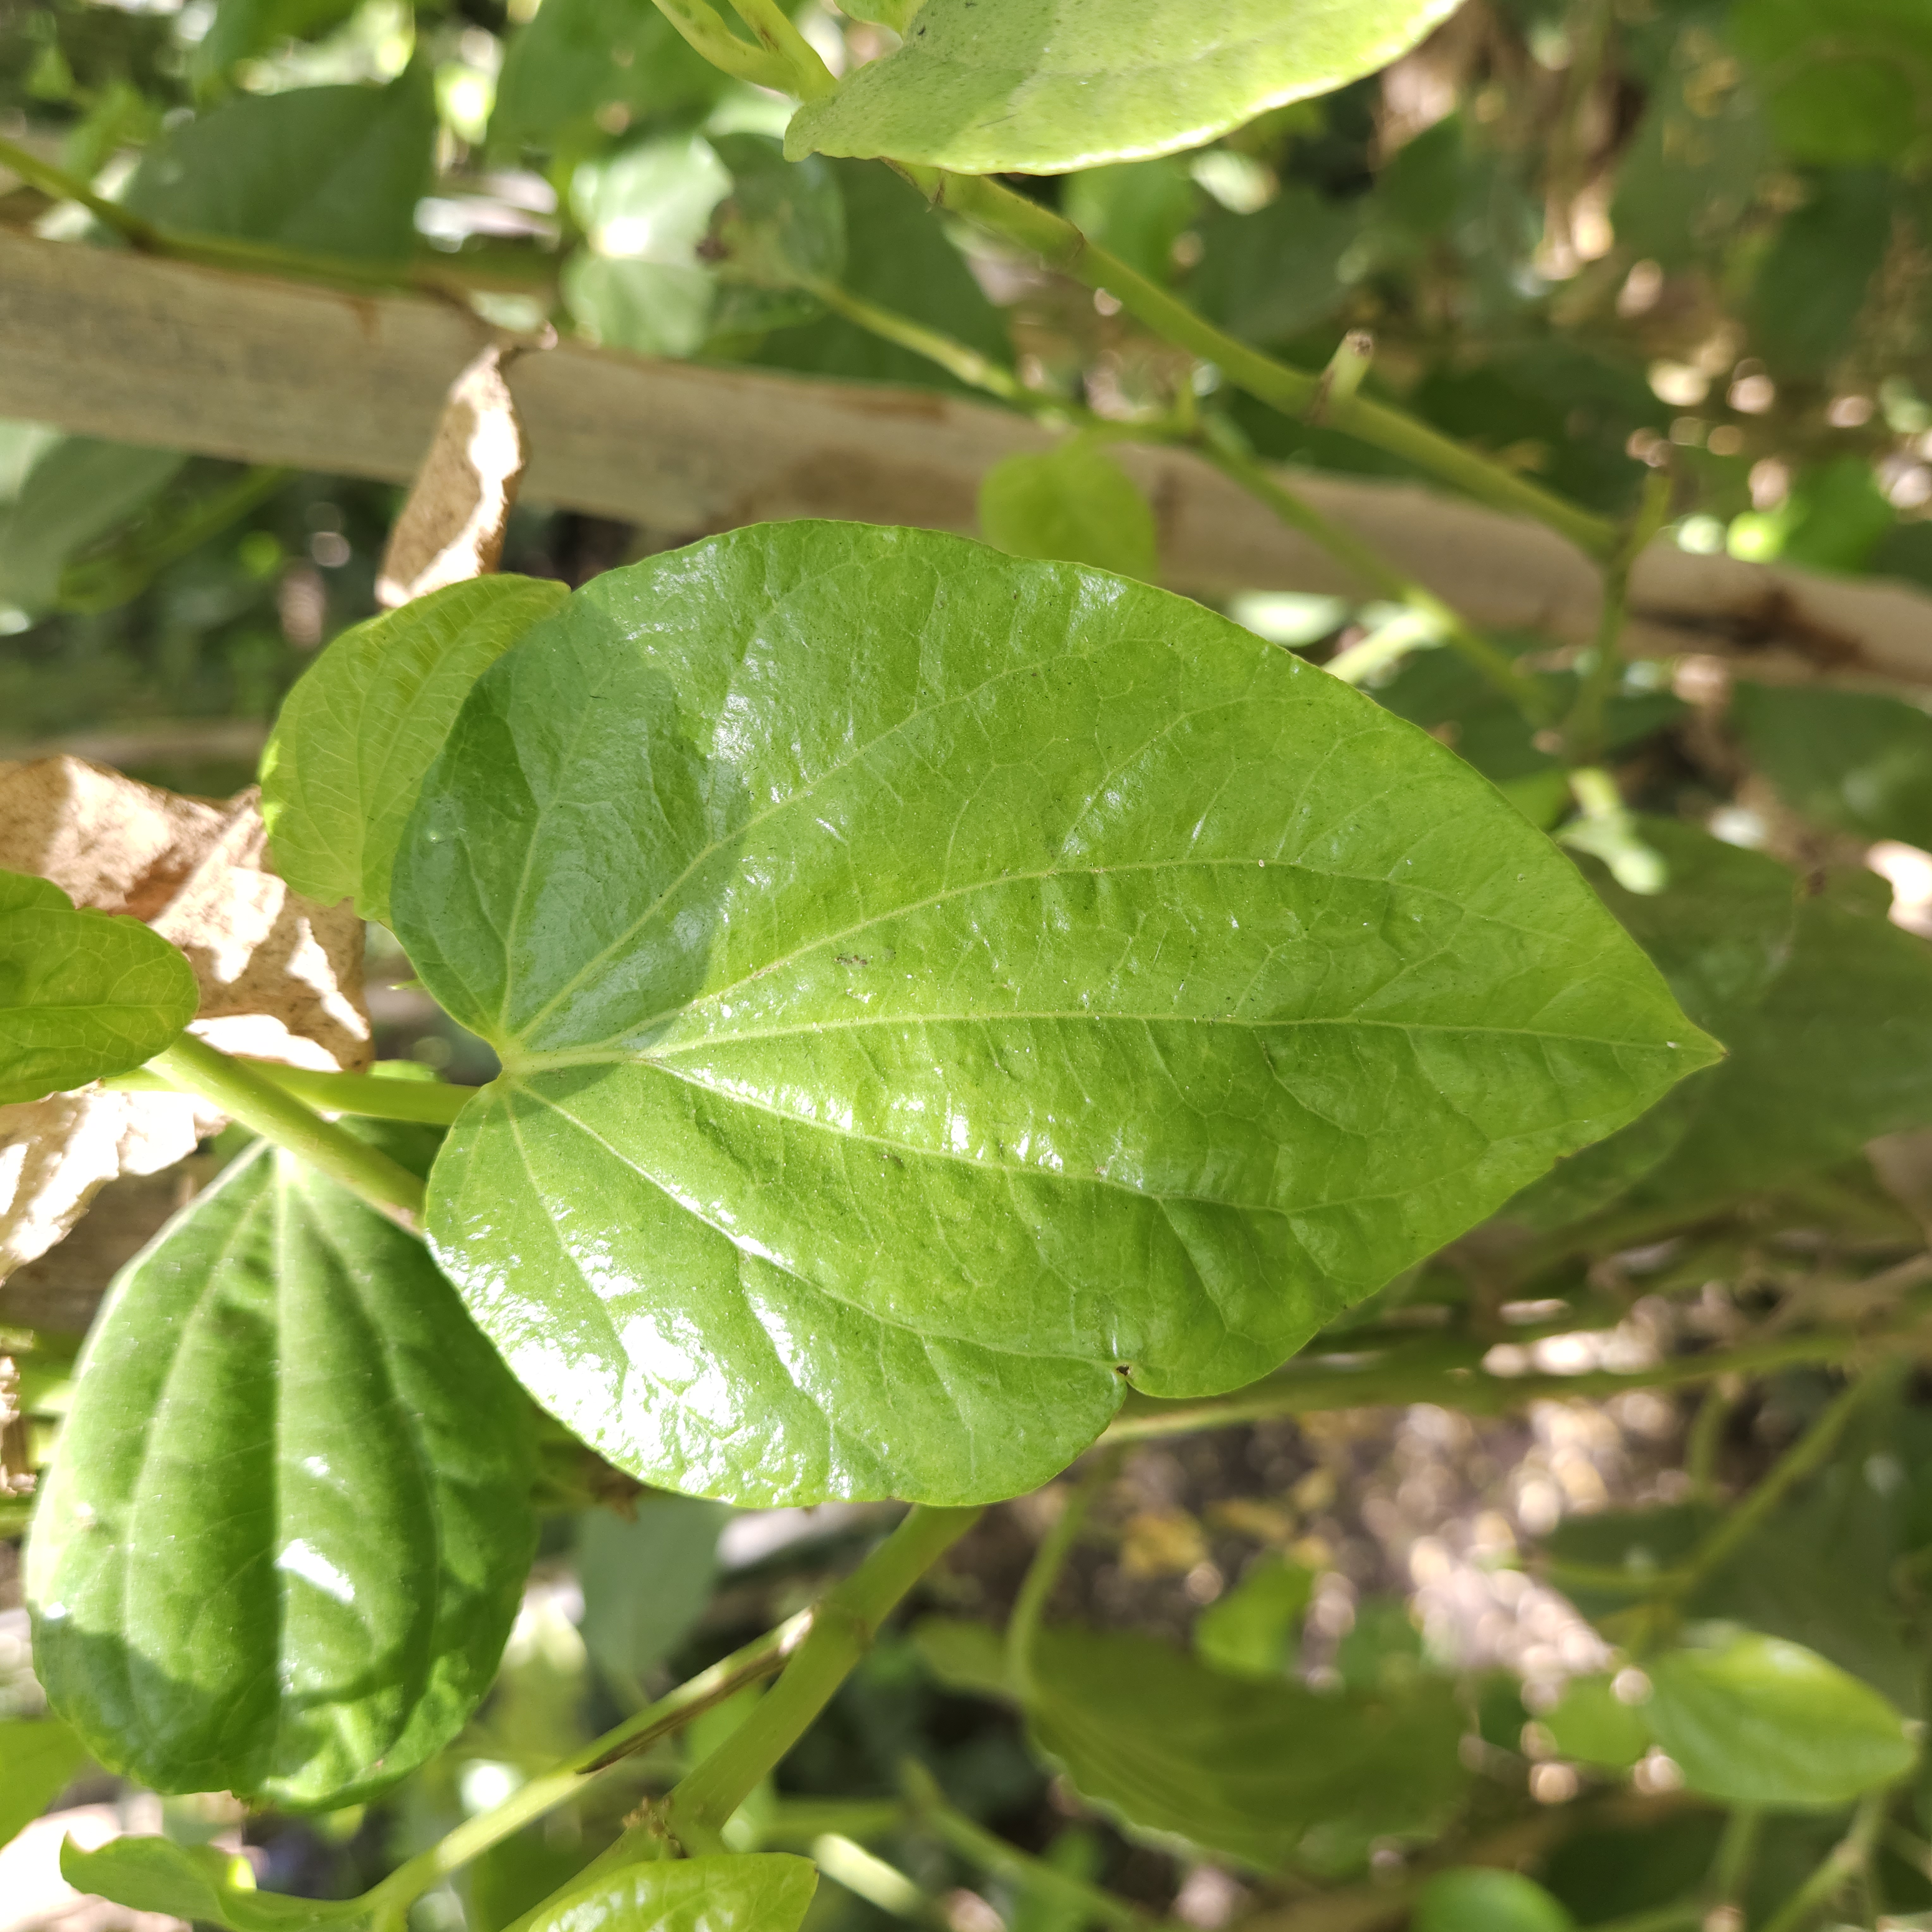
Label: Healthy